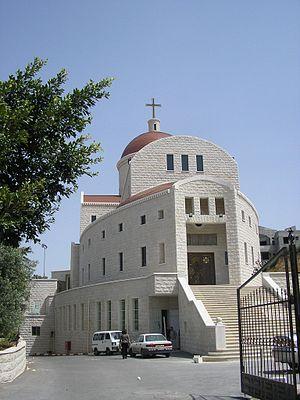
Les chrétiens de Terre sainte représentent une toute petite minorité de la population de la région. La plupart des Églises orientales sont représentées en Terre sainte, ce qui fait de cette région un véritable musée du christianisme oriental.